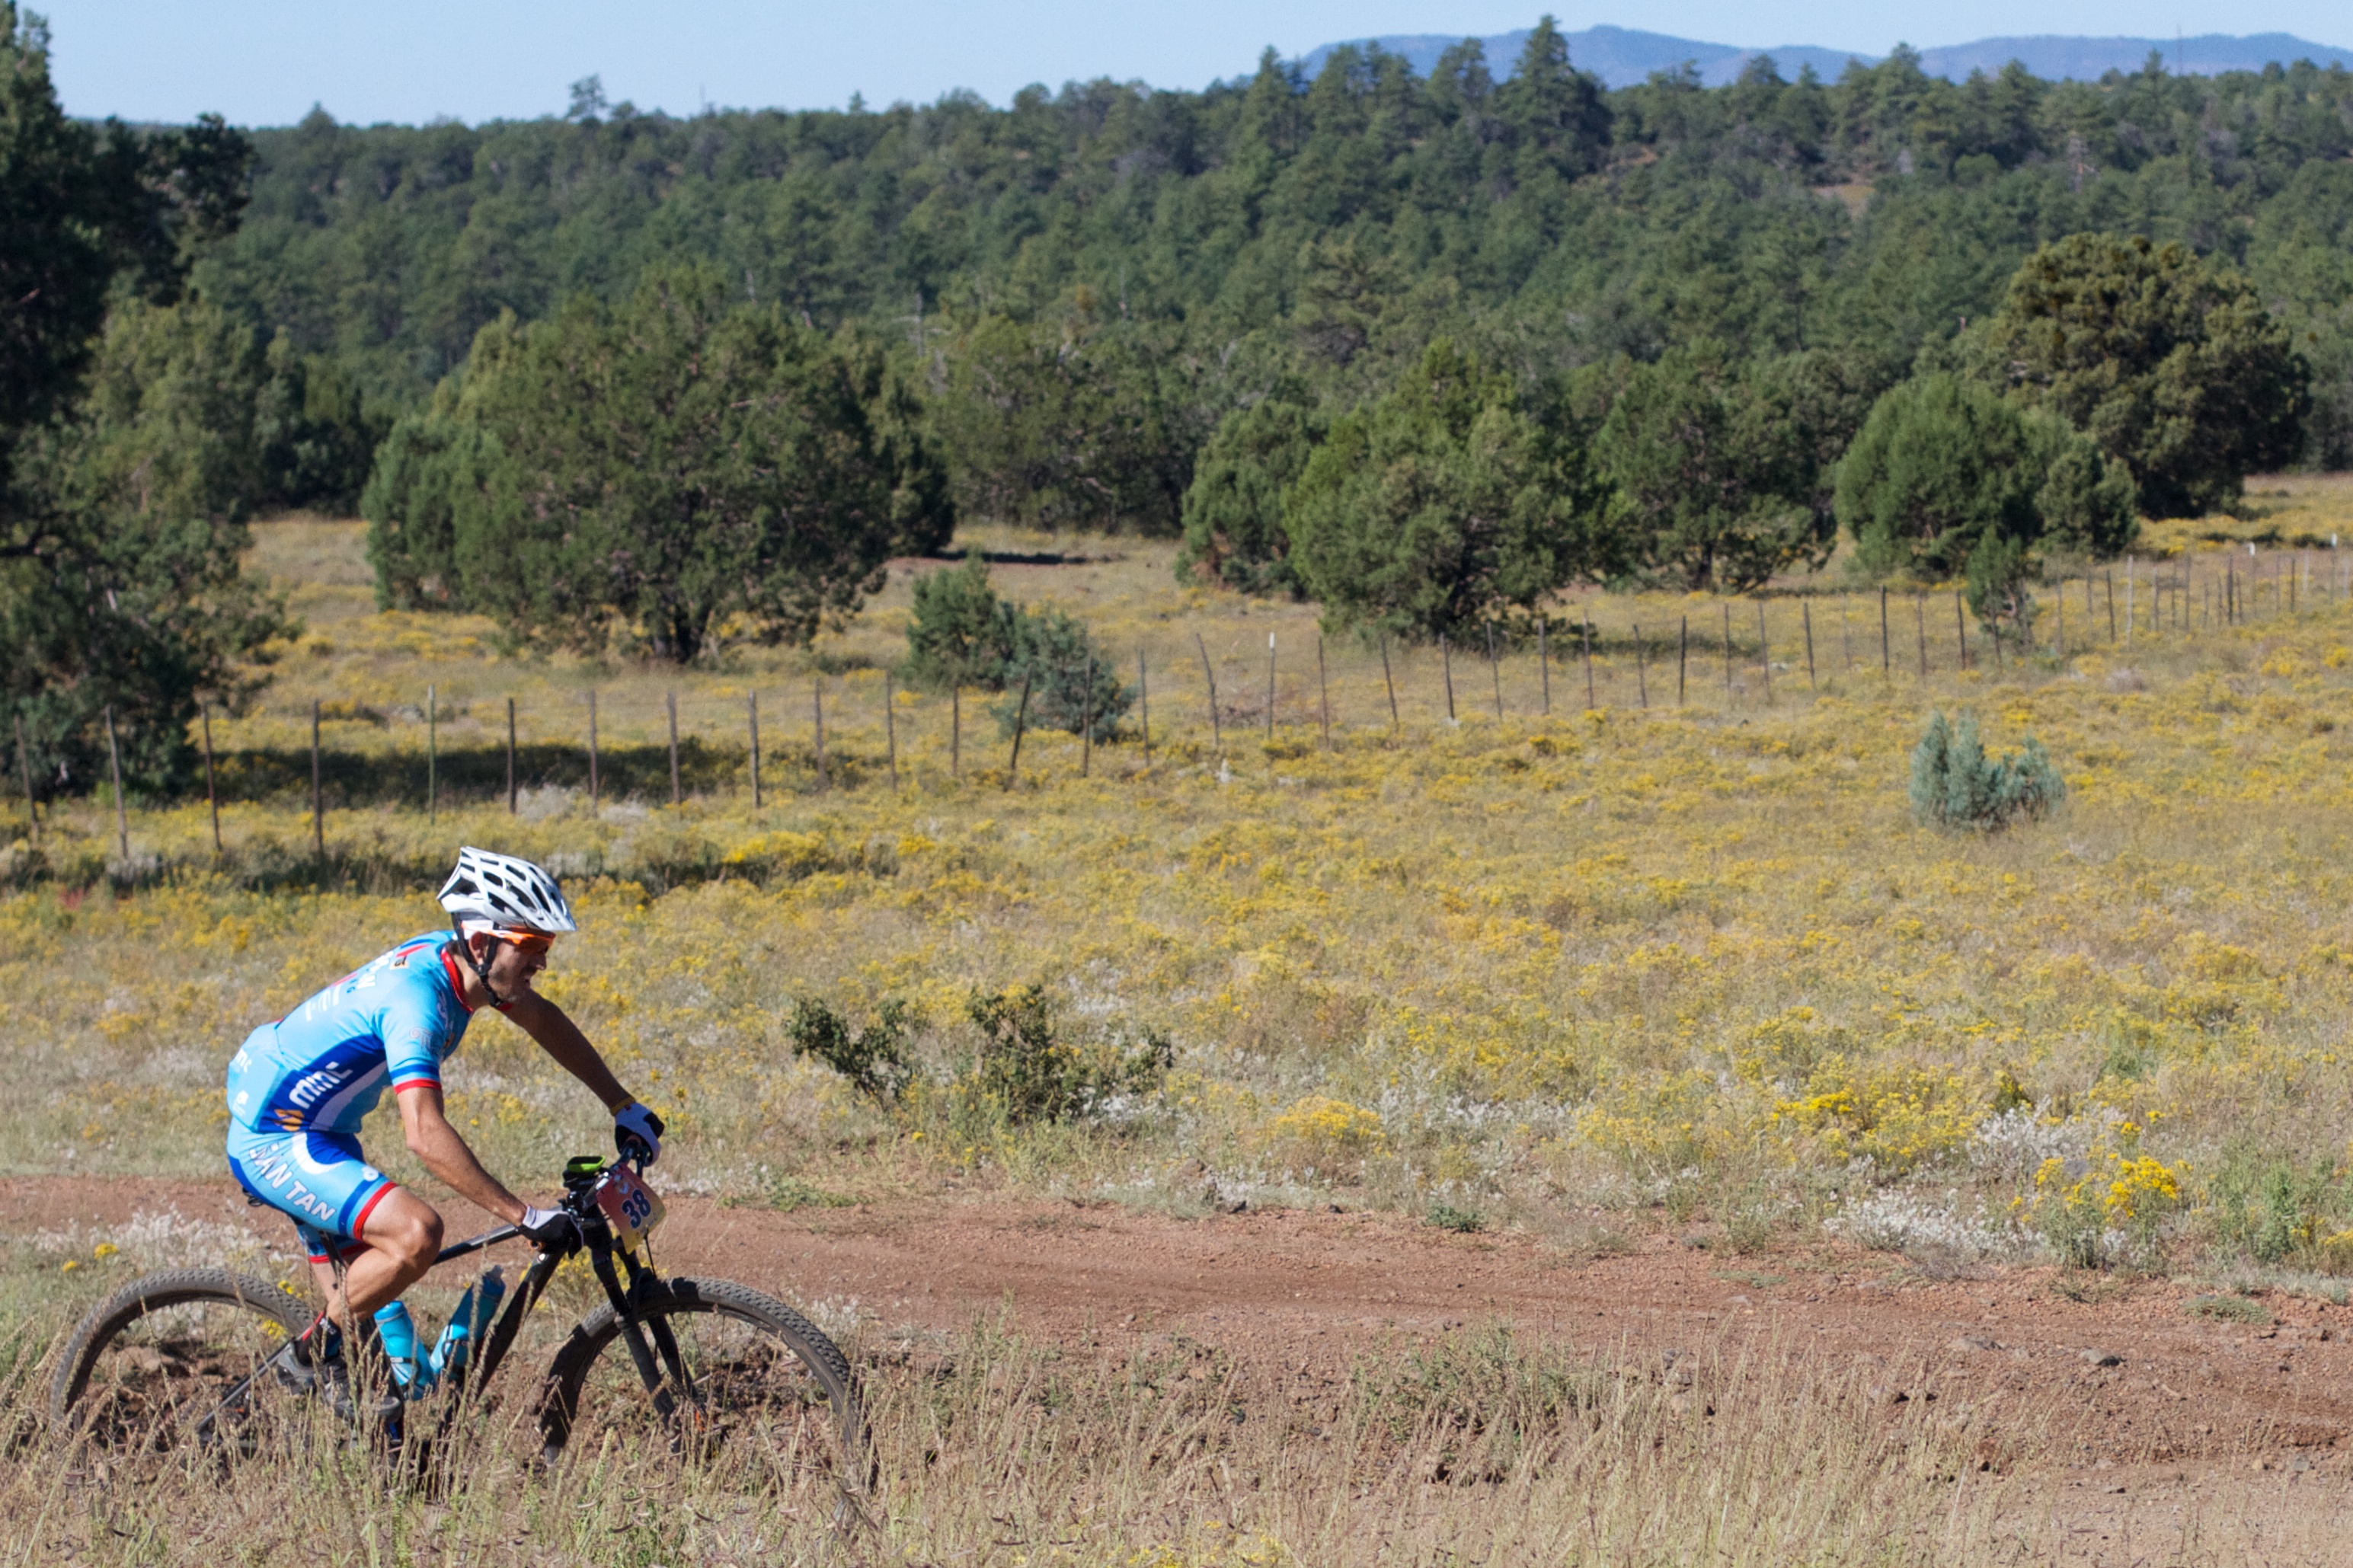
trail, meadow, prairie, bicycle, vehicle, soil, sports equipment, mountain bike, cycling, sports, fotr, ecosystem, mountain biking, cycle sport